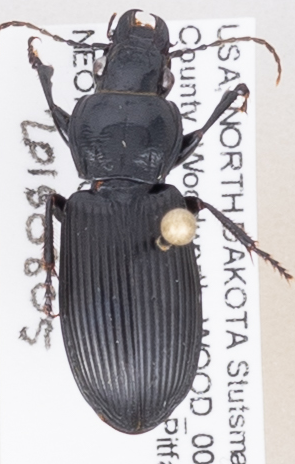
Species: Pterostichus melanarius melanarius
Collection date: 2015-08-05
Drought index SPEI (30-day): -0.788
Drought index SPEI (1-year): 0.23
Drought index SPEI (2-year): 0.54